Arm wrestling

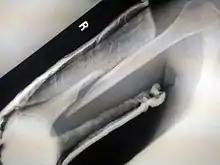
Typical fracture

The press (or ""flop wrist press""; ""triceps press"") is an outside style which involves a competitor getting their body behind their arm to use their shoulder, chest, and triceps to press their opponent's hand and arm to the pin pad. Effective pressing requires proper alignment with the hips and non-competing leg positioned to avoid blocking the pin. This technique is often reserved for neutral or advantageous positions in order to finish an opponent. Beginners should be careful using the press as it can put stress the elbow tendons and cause injury if applied incorrectly. The press can be accessed from either a hook or toproll.